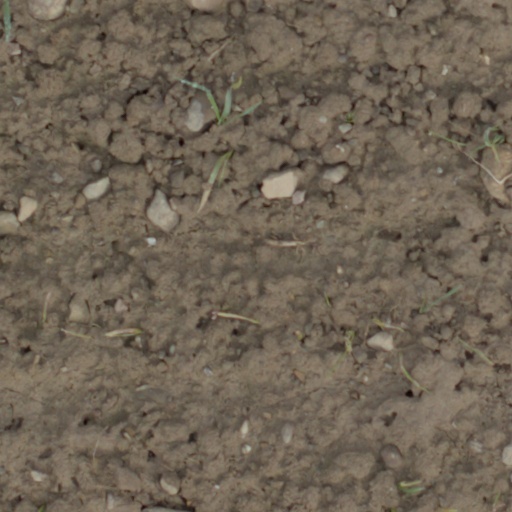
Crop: wheat